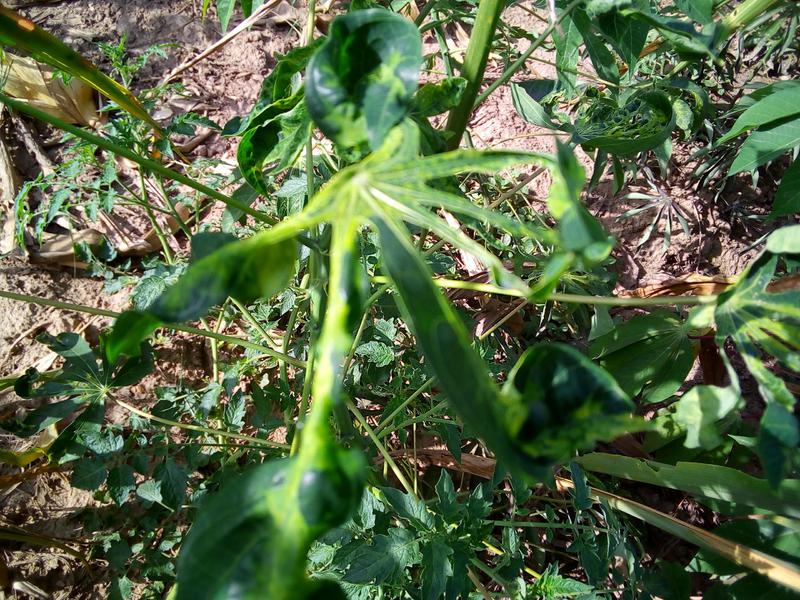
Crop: cassava
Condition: mosaic_disease